CSS Tuscarora

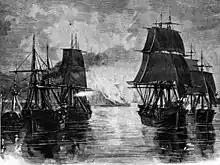
Union ships approached by the Confederate fire rafts at the Battle of the Head of Passes

Built at Philadelphia, Pennsylvania, in 1861, "Tuscarora" was a sidewheel steamer with a displacement of . In the section "Statistical Data of Confederate Ships" of the "Official Records of the Union and Confederate Navies in the War of the Rebellion", no description of the ship's dimensions is provided. A newspaper article from late 1861 reported that she was about long. At the time of her destruction, she was manned by a crew of 25 and was said to be worth $8,000. She was operated by the Southern Steamship Company, which was based in New Orleans, Louisiana, seeing service as a towboat. The Southern Steamship Company was owned by Charles Morgan and ran six routes in the Gulf of Mexico, including United States mail service.